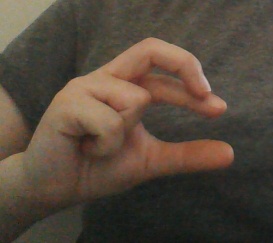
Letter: thal